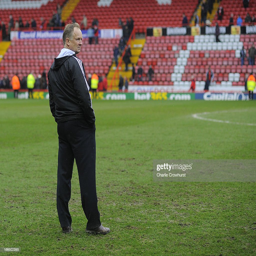
soccer player looks on dejected after his side lose during the match .